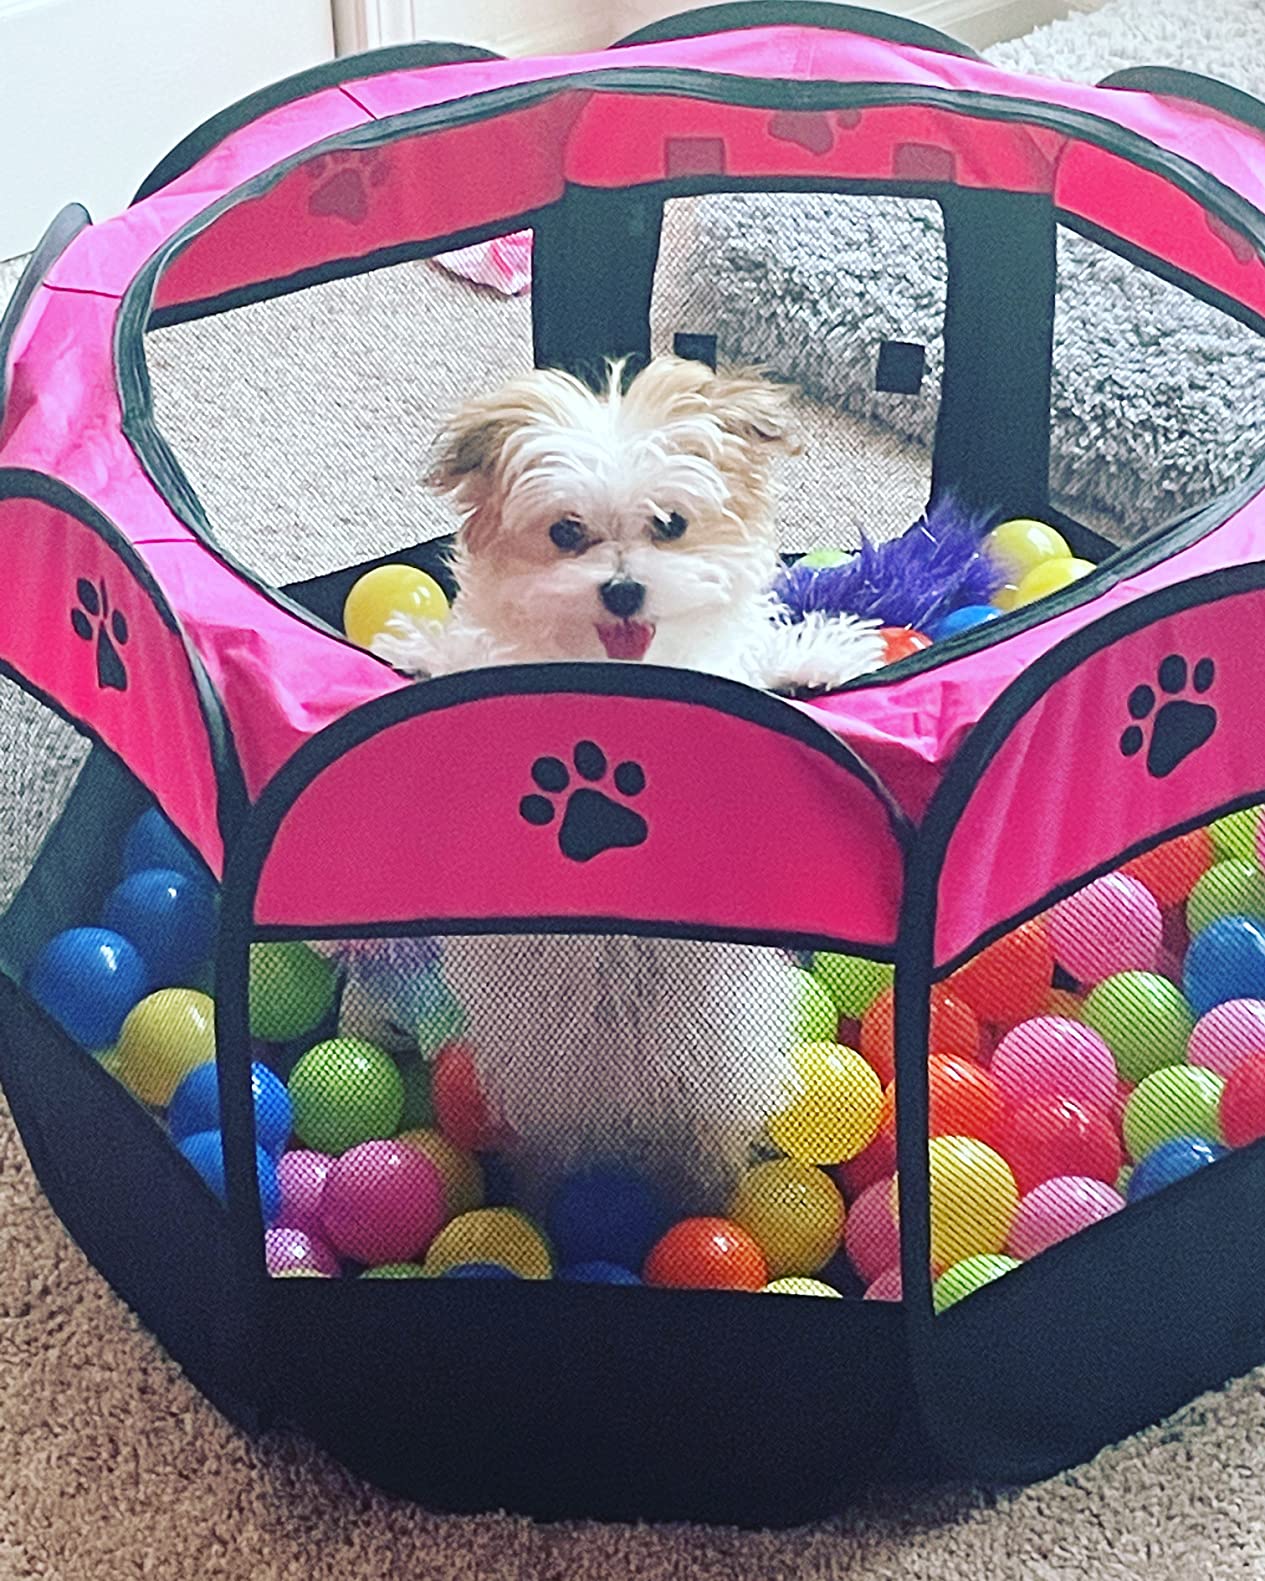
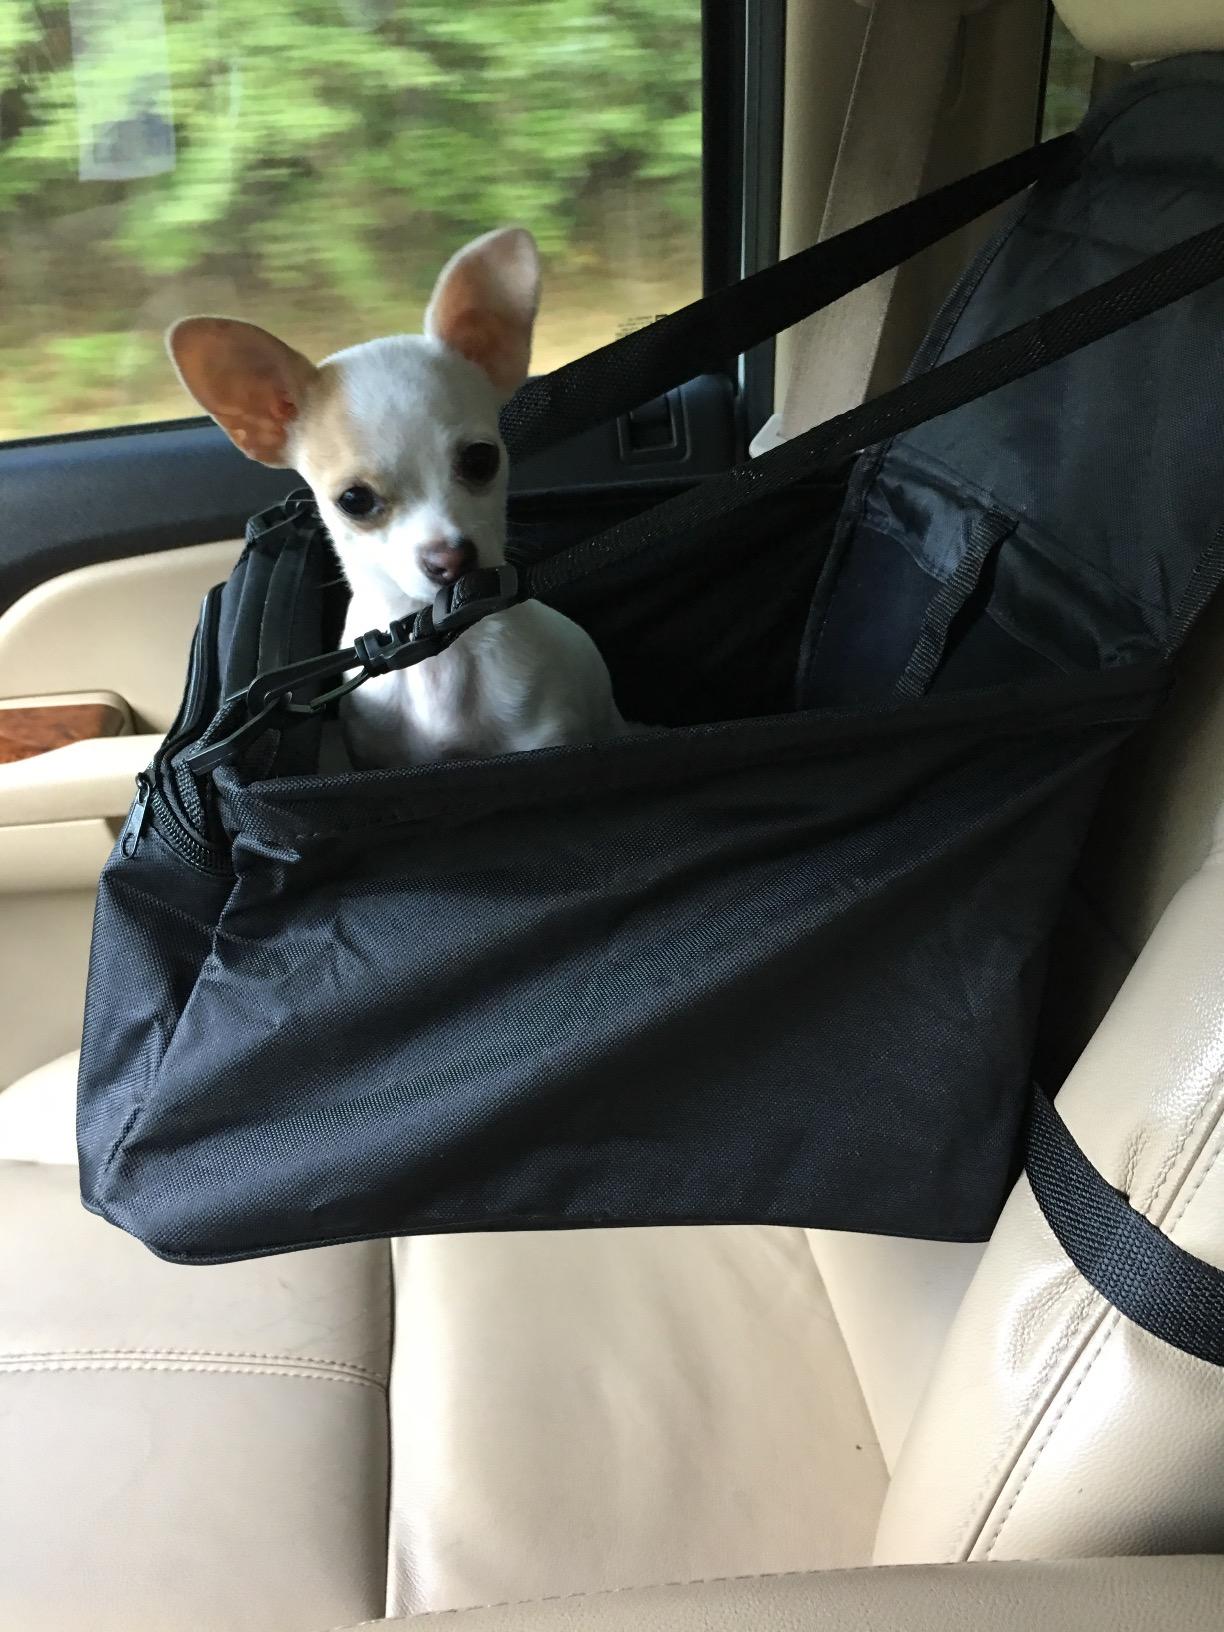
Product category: items_kennel
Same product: no